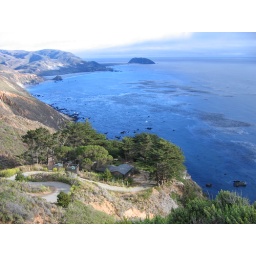
The small house near the blue sea